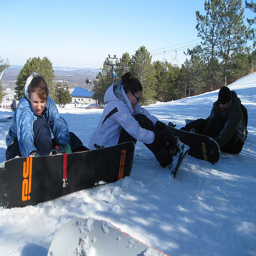
The people with snowboards are sitting down in the snow.
A group of young people sitting on the snow attached to snow boards.
a couple of people that are on some snowboards
The snow boarders are strapping on their boards.
three young people with snowboards sitting in the snow